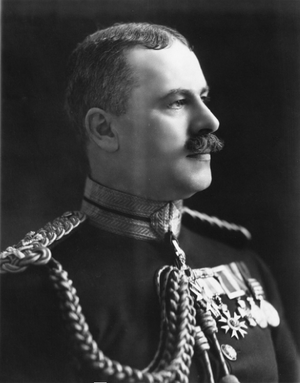
Eugène Fiset, né le 15 mars 1874 à Rimouski et décédé le 8 juin 1951 à Saint-Patrice-de-la-Rivière-du-Loup, est un médecin, militaire et homme politique québécois. Il fut le dix-huitième lieutenant-gouverneur du Québec.